Keen of Hamar

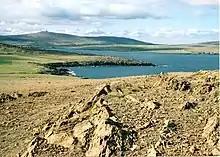

Keen of Hamar is a nature reserve on Unst, in Shetland, Scotland, managed by Scottish Natural Heritage. The reserve is primarily of botanical interest, for example for populations of "Cerastium nigrescens", a plant unique to Unst.